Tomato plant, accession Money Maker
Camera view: horizontal (90 deg, fisheye); turntable rotation: 30 degrees
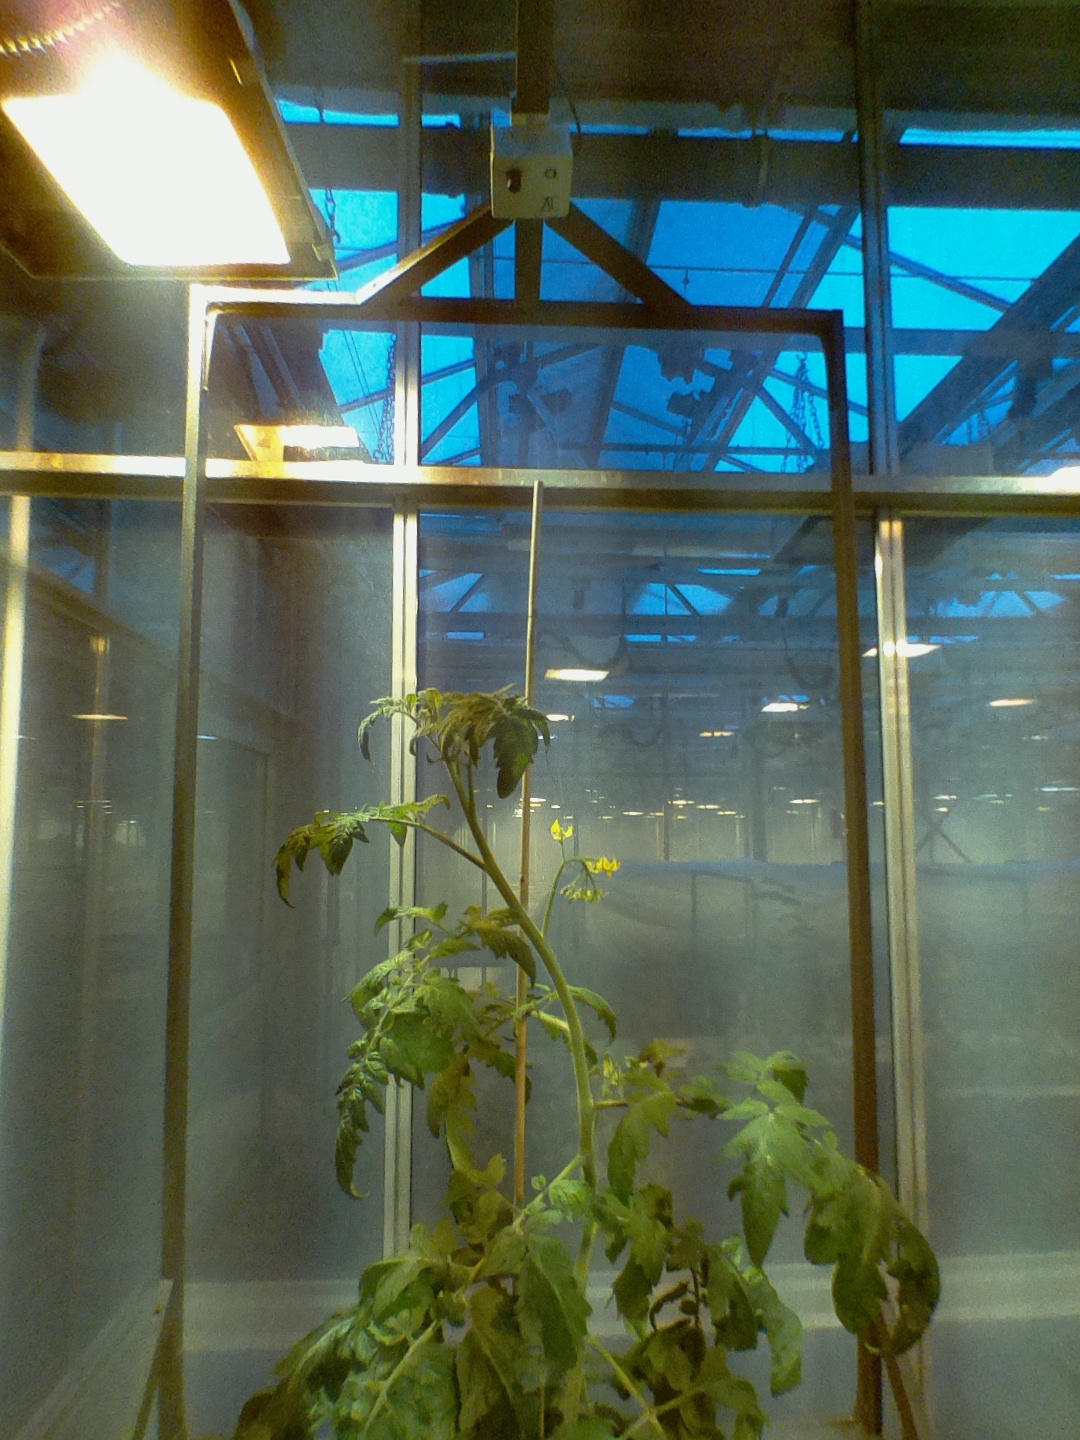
BBCH growth stage 68: Full flowering, 80%-90% of flowers open, more petals falling